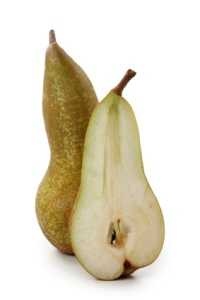
Label: Pear